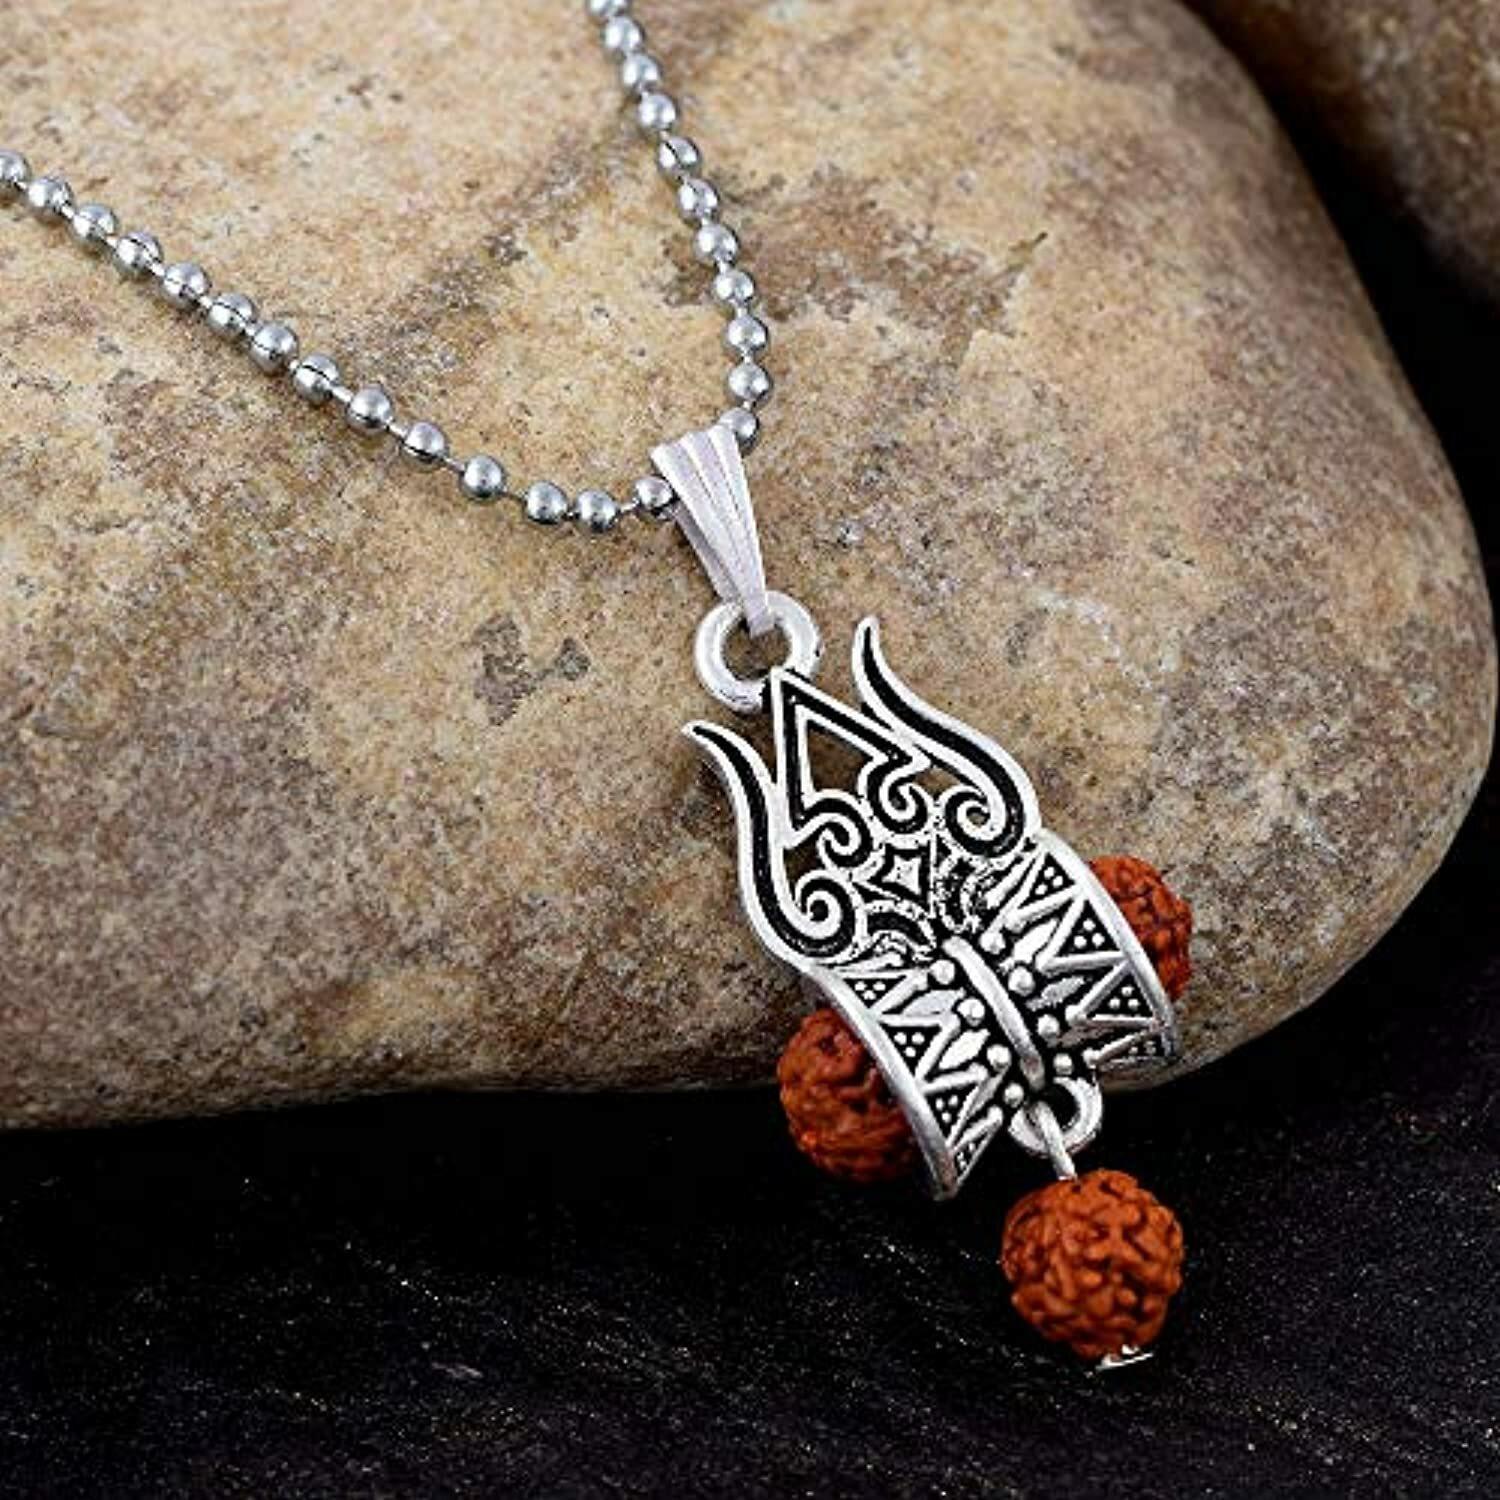
ZUMRUT MAKING YOU A STYLE SENSATION Silver Plated Mahadev Om with Damru and Rudraksha Pendant (Men and Women)
Type: Necklaces & Pendants
Brand: ZUMRUT MAKING YOU A STYLE SENSATION
Price: Rs. 349
 Zumrut is jaipur based leading manufacturer and exporter of high quality fashion and imitation jewellery, handmade painting jewellery,etc. Lord shivas damru and trishul, the brass pendant has been adorned.Lord shiva pendant of lord is developed with pure dedication which creates divinity and consecration towards a lord.This god pendant has high end fashion design which has elegance and style.Trishul said to destroy the evils from the earth damaroo(a musical instrument) fills the surroundings with positive energy.
Features: 100 risk free purchase money back if not delighted enjoy long lasting plating, handcrafted finish and attention to detail,Fashion match our handcrafted jewelry adds a stylish touch to your look, while allowing you to match it with dresses, t-shirts, formal wear, etc. To get the look you want. Make you can bring good luck to yourself and those around you,100 Skin friendly all our products are lead nickel free to ensure safety and comfort, even for sensitive skin,Made in india all our products are manufactured in india and are exclusively crafted to adorn your persona.
Included: 1 Locket Pendant